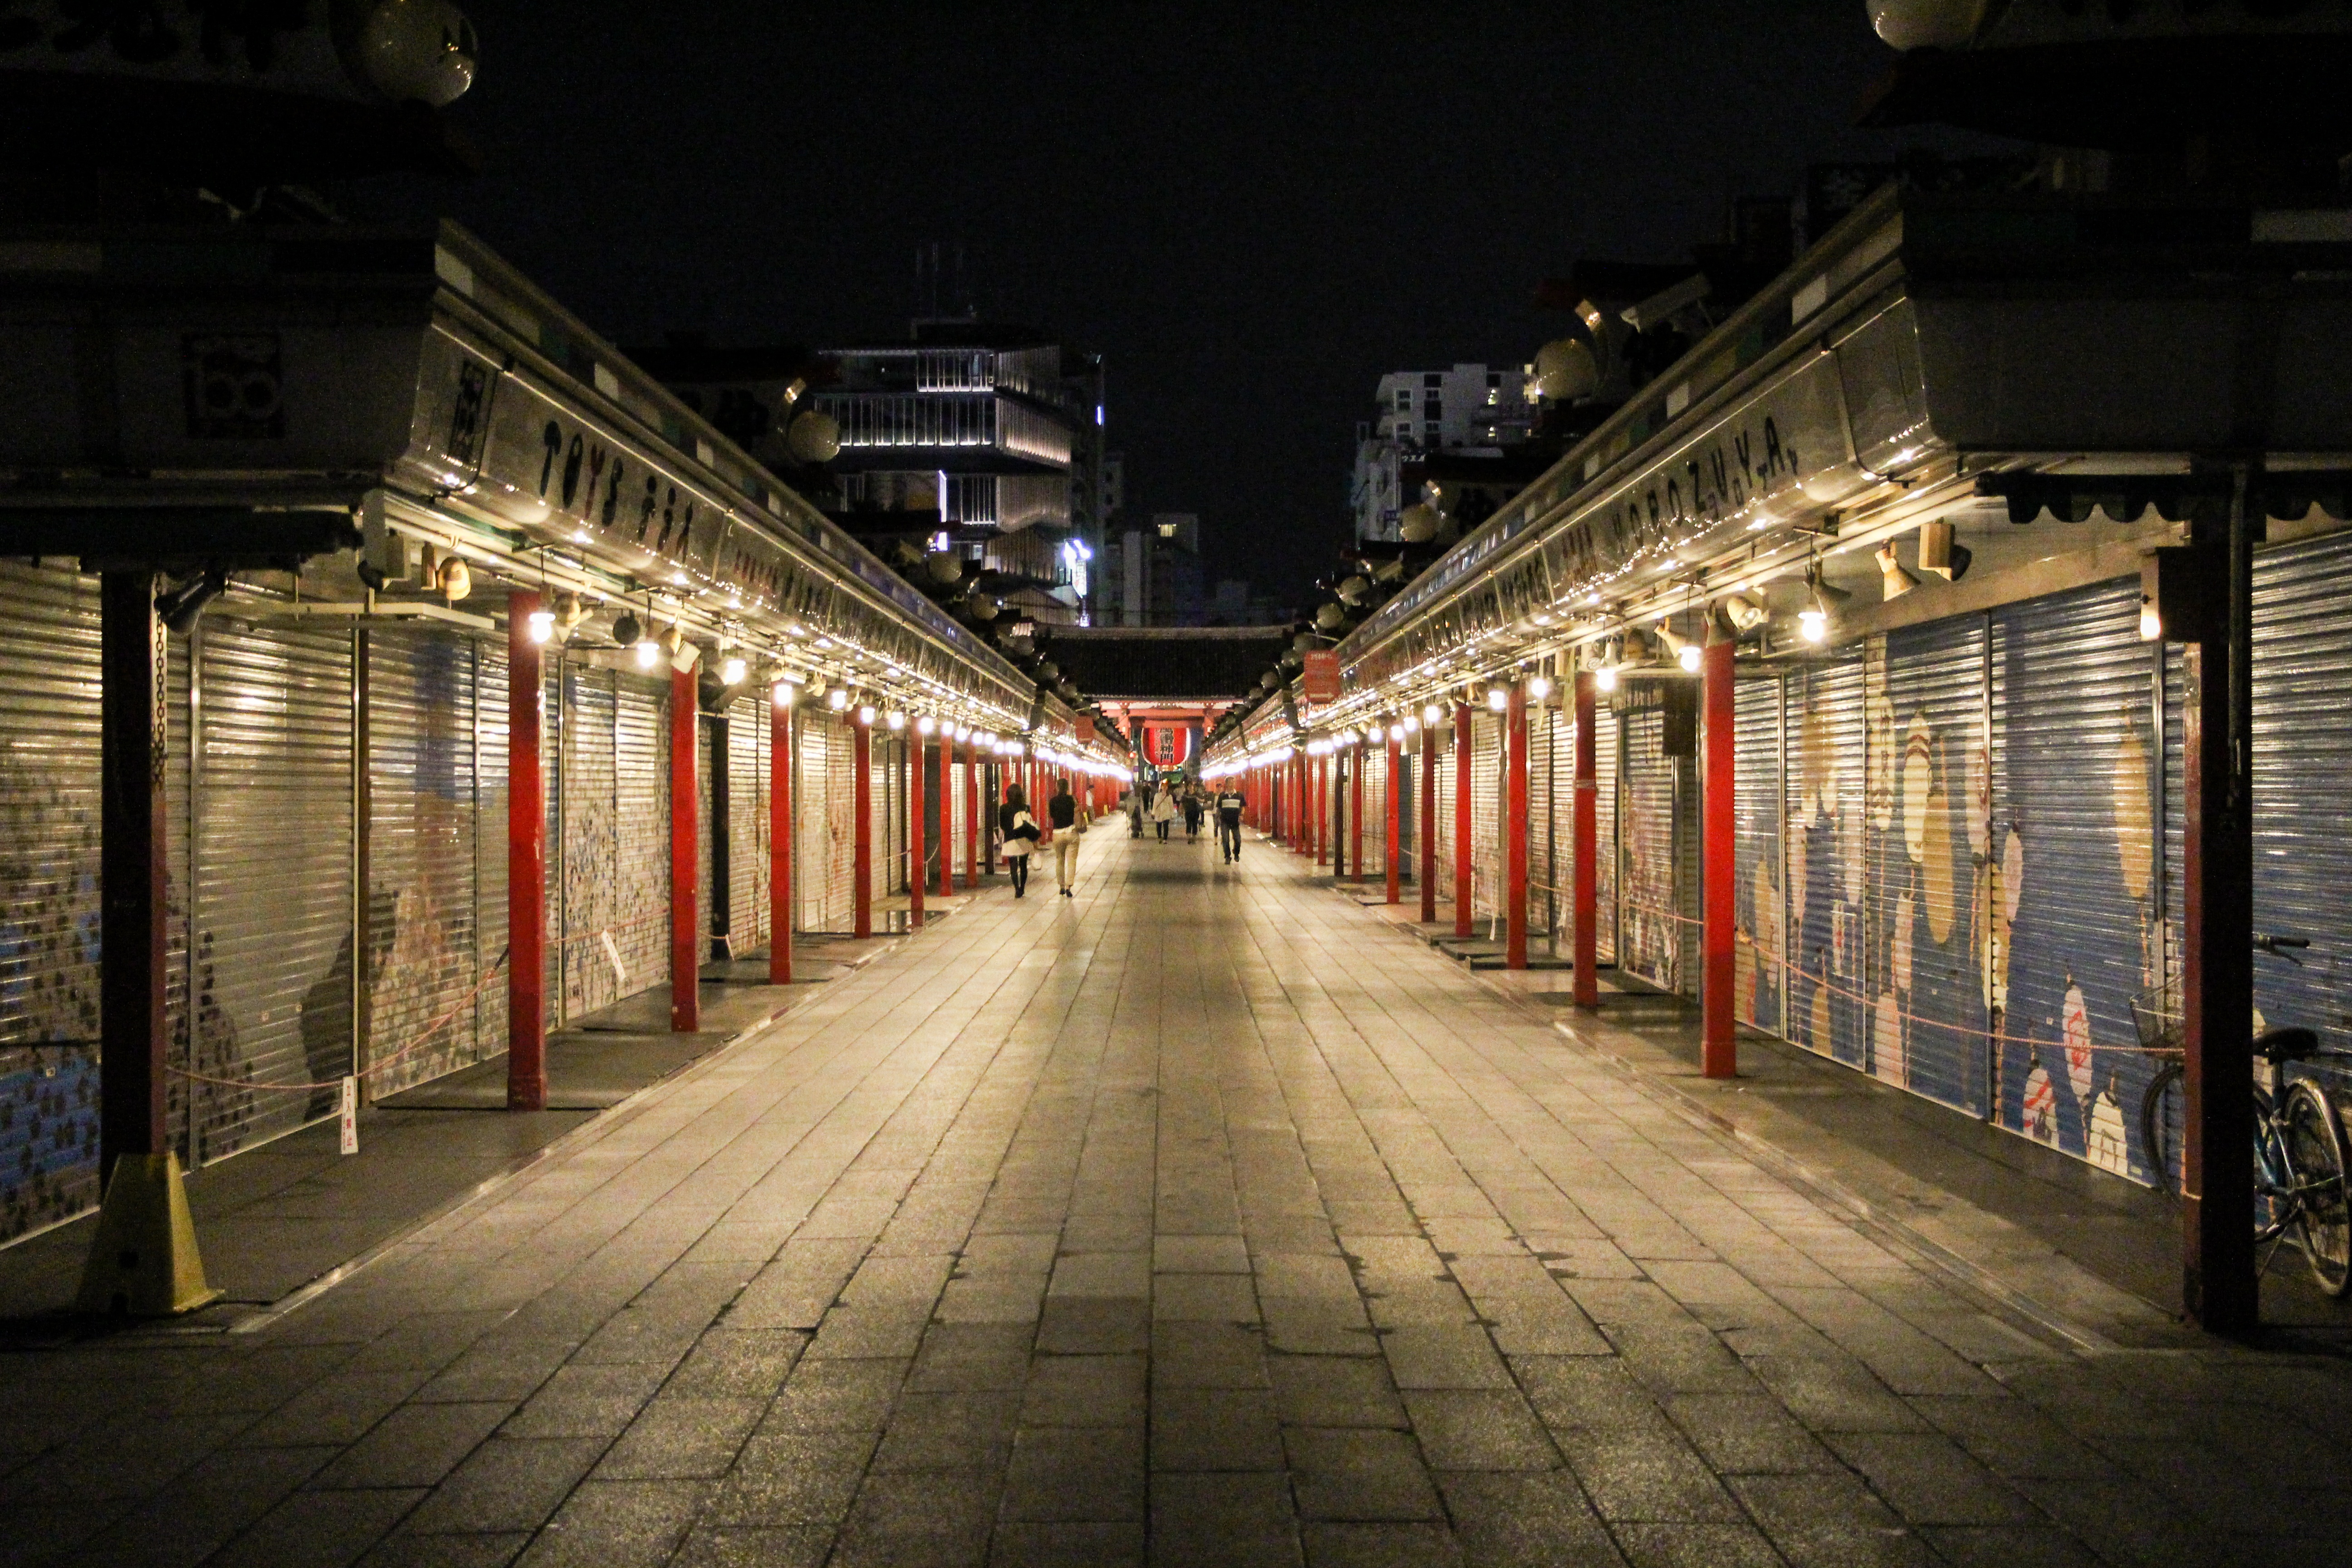
pathway, walking, people, road, street, night, alley, city, pavement, cityscape, transport, darkness, public transport, lights, shutters, infrastructure, stores, depth of field, urban area, human settlement